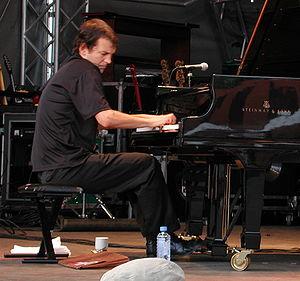
Bradford Alexander Mehldau est un pianiste américain né à Jacksonville en Floride le 23 août 1970. Pianiste virtuose, c'est un des musiciens les plus acclamés et influents de sa génération.